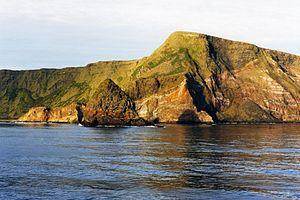
L'île Saint-Paul (au premier plan la roche Quille)
La crête de la Novara est une montagne française des Terres australes et antarctiques françaises. Il s'agit du point culminant de l'île Saint-Paul, avec ses 268 mètres d'altitude.
L’île Saint-Paul est une île française située dans le Centre de l'océan Indien, à 1 280 km au nord-nord-est des îles Kerguelen. Elle forme avec l'île d'Amsterdam, 91 km plus au nord, le district des îles Saint-Paul et Nouvelle-Amsterdam, l'un des cinq districts des Terres australes et antarctiques françaises.
Les îles Saint-Paul et Nouvelle-Amsterdam, ou Saint-Paul et Amsterdam, forment un district des Terres australes et antarctiques françaises composé des îles Saint-Paul et Amsterdam distantes l'une de l'autre de 91 km. Ce district est situé dans le Sud de l'océan Indien à l'extrémité sud-ouest de la plaque australienne, à environ 1 325 km au nord-nord-est des îles Kerguelen. La population est d'environ 25 personnes en hiver, et 50 personnes en été.